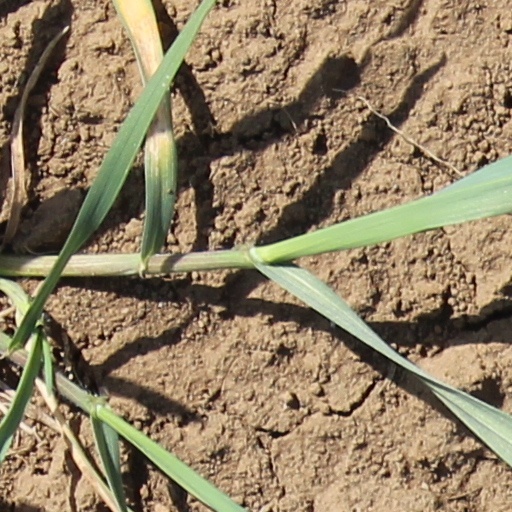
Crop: wheat